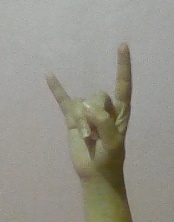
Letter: la